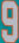
Number: 9